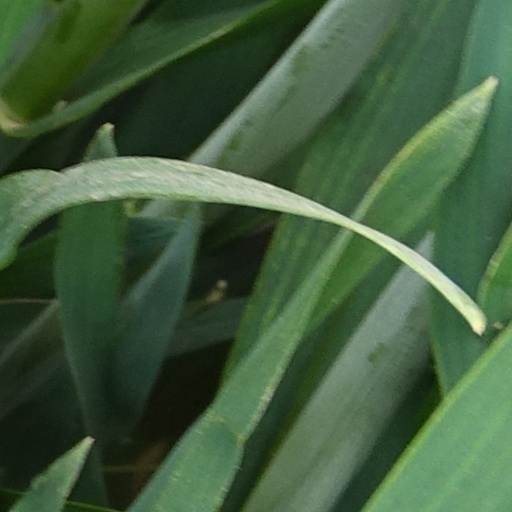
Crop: wheat